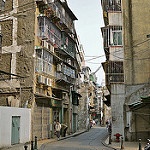
Scene: Outdoor